BusTech

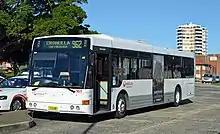
Bustech bodied Mercedes-Benz O405NH of 2002 new to Connex NSW

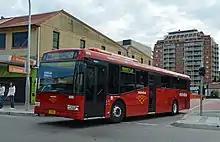
Bustech VST body of 2010 built on a Volvo B7RLE chassis

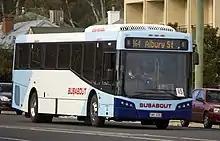
Bustech XDi of 2012 with Cummins ISL engine operating on demonstration with Busabout

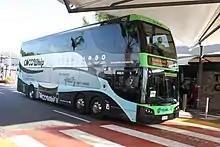
Bustech CDi of 2013 with Cummins ISL engine operating a 777 inbound at Gold Coast Airport

Bustech was founded by the proprietors of Surfside Buslines, Joe and Tony Calabro, on the Gold Coast in 1995. Buses were initially produced on Mercedes-Benz, Volvo and Hino chassis with the first such vehicle completed in 1998 from their original Ernest, Queensland factory. In late 2003, Bustech began production of the VST model. In October 2004 Bustech moved to a new factory in Calabro Way, West Burleigh.